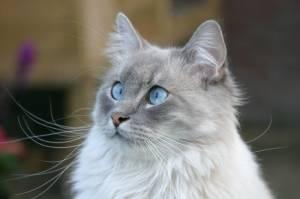
Breed: Ragdoll